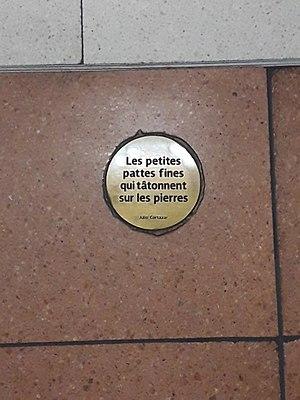
Médaillon portant une citation
Bibliothèque François-Mitterrand est une station de la ligne 14 du métro de Paris, située dans le 13ᵉ arrondissement de Paris.